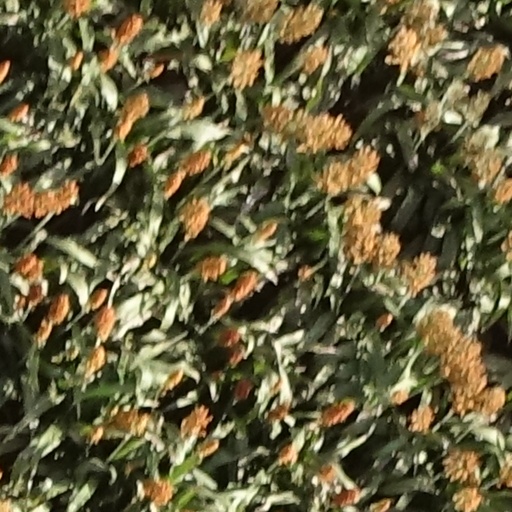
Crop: sorghum